João Moutinho

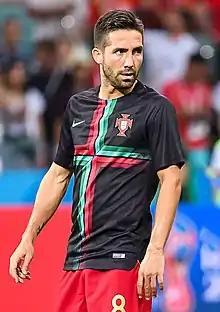
Moutinho with Portugal at the 2018 FIFA World Cup

João Filipe Iria Santos Moutinho (born 8 September 1986) is a Portuguese footballer who plays as a central midfielder for Primeira Liga club Braga.